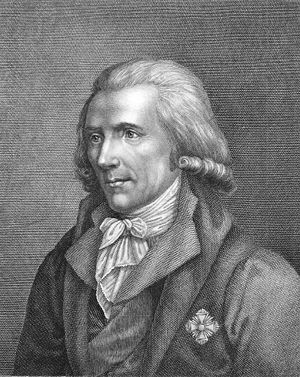
Copleymedaljen / Modtagere af medaljen / 1751–1800
Copleymedaljen er en pris givet af Royal Society of London for fremragende præstationer i forskning inden for enhver gren af naturvidenskaben, vekslende mellem de fysiske videnskaber og de biologiske videnskaber. Medaljen, der uddeles årligt, er den ældste Royal Society-medalje, der stadig uddeles, idet den første gang blev givet i 1731 til Stephen Gray. Den første kvinde, der fik medaljen var Dorothy Crowfoot Hodgkin i 1976.